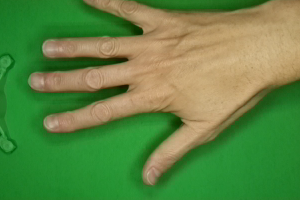
Label: paper